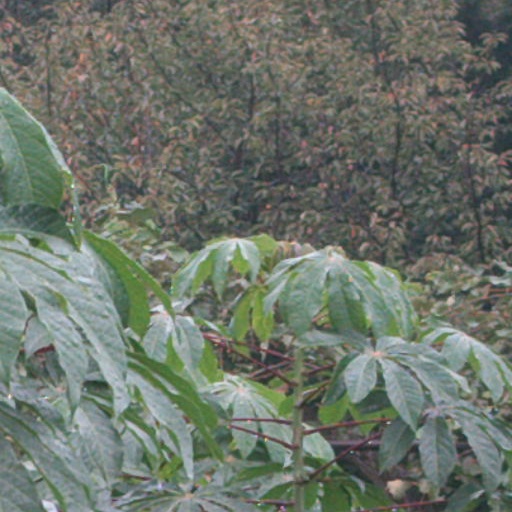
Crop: cassava